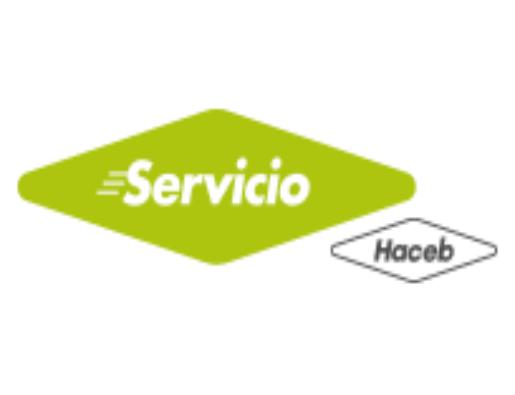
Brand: Haceb
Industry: Electronic